Oil depletion

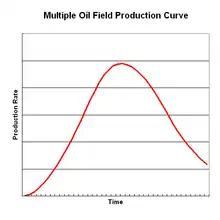
Hubbert-theory graph of multiple oil field production

Most oil is found in a small number of very large oil fields. According to Hubbert peak theory, production starts off slowly, rises faster and faster, then slows down and flattens until it reaches a peak, after which production declines. In the late stage, production often enters a period of exponential decline in which the decline becomes less and less steep. Oil production may never actually reach zero, but eventually becomes very low.